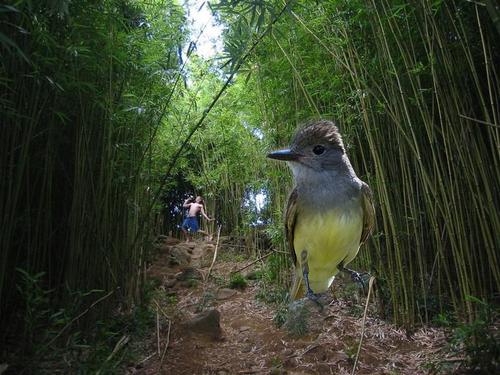
Bird species: Great_Crested_Flycatcher
Bird type: landbird
Background: land